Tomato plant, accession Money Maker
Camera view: bottom (45 deg); turntable rotation: 60 degrees
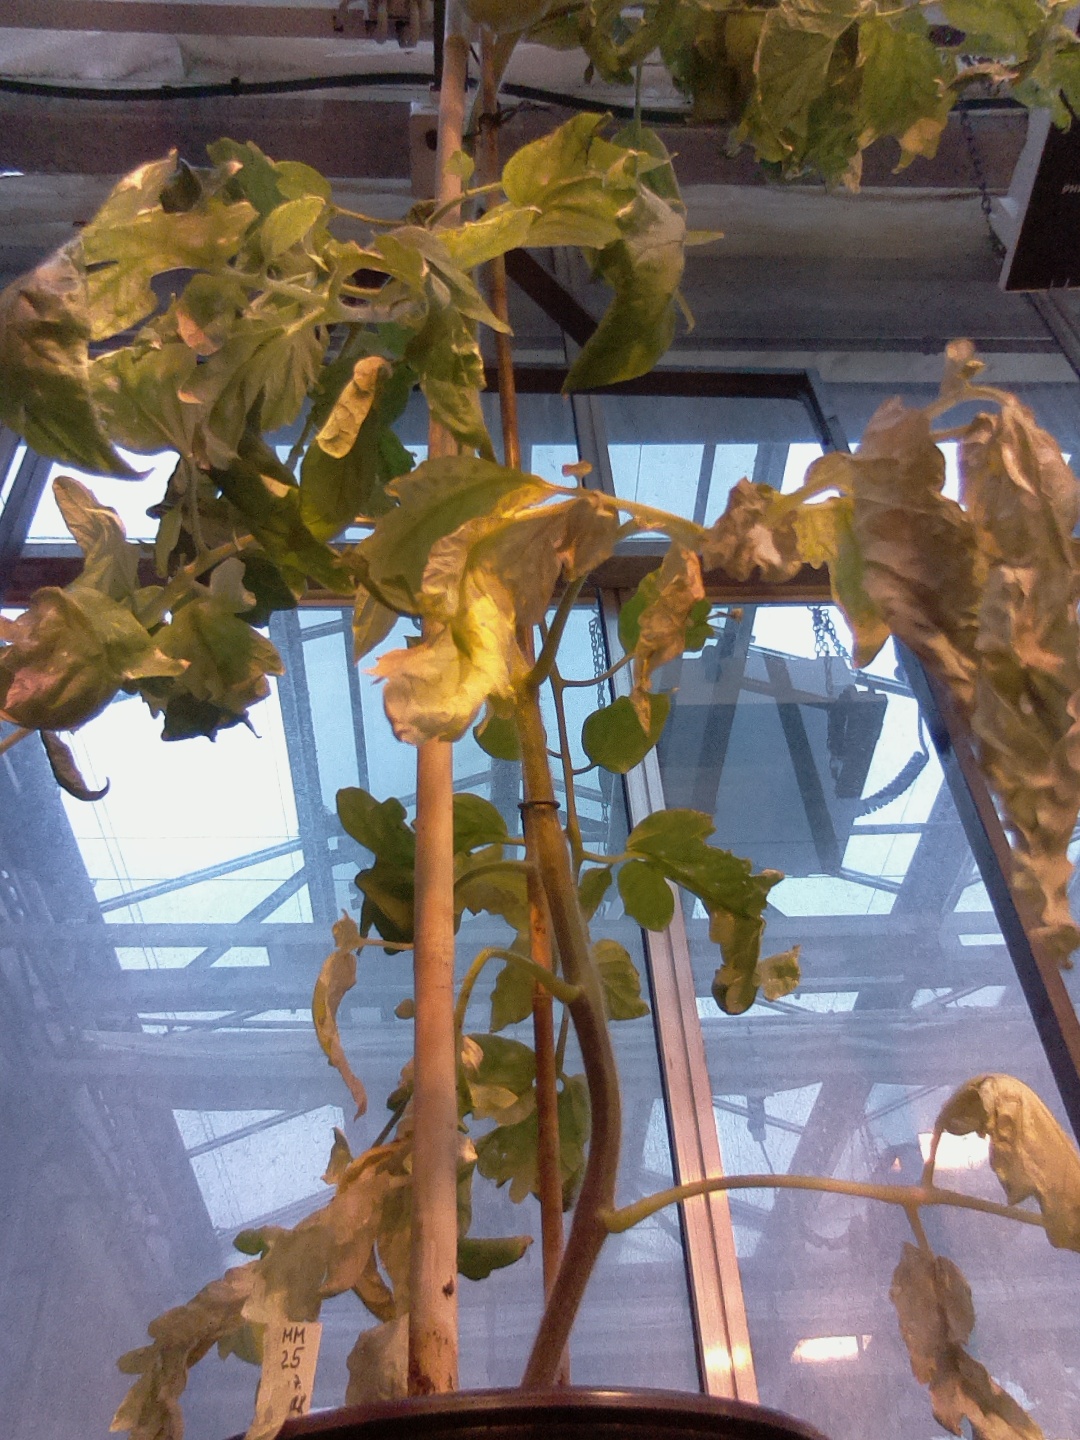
BBCH growth stage 77: 70%-80% of final fruit size